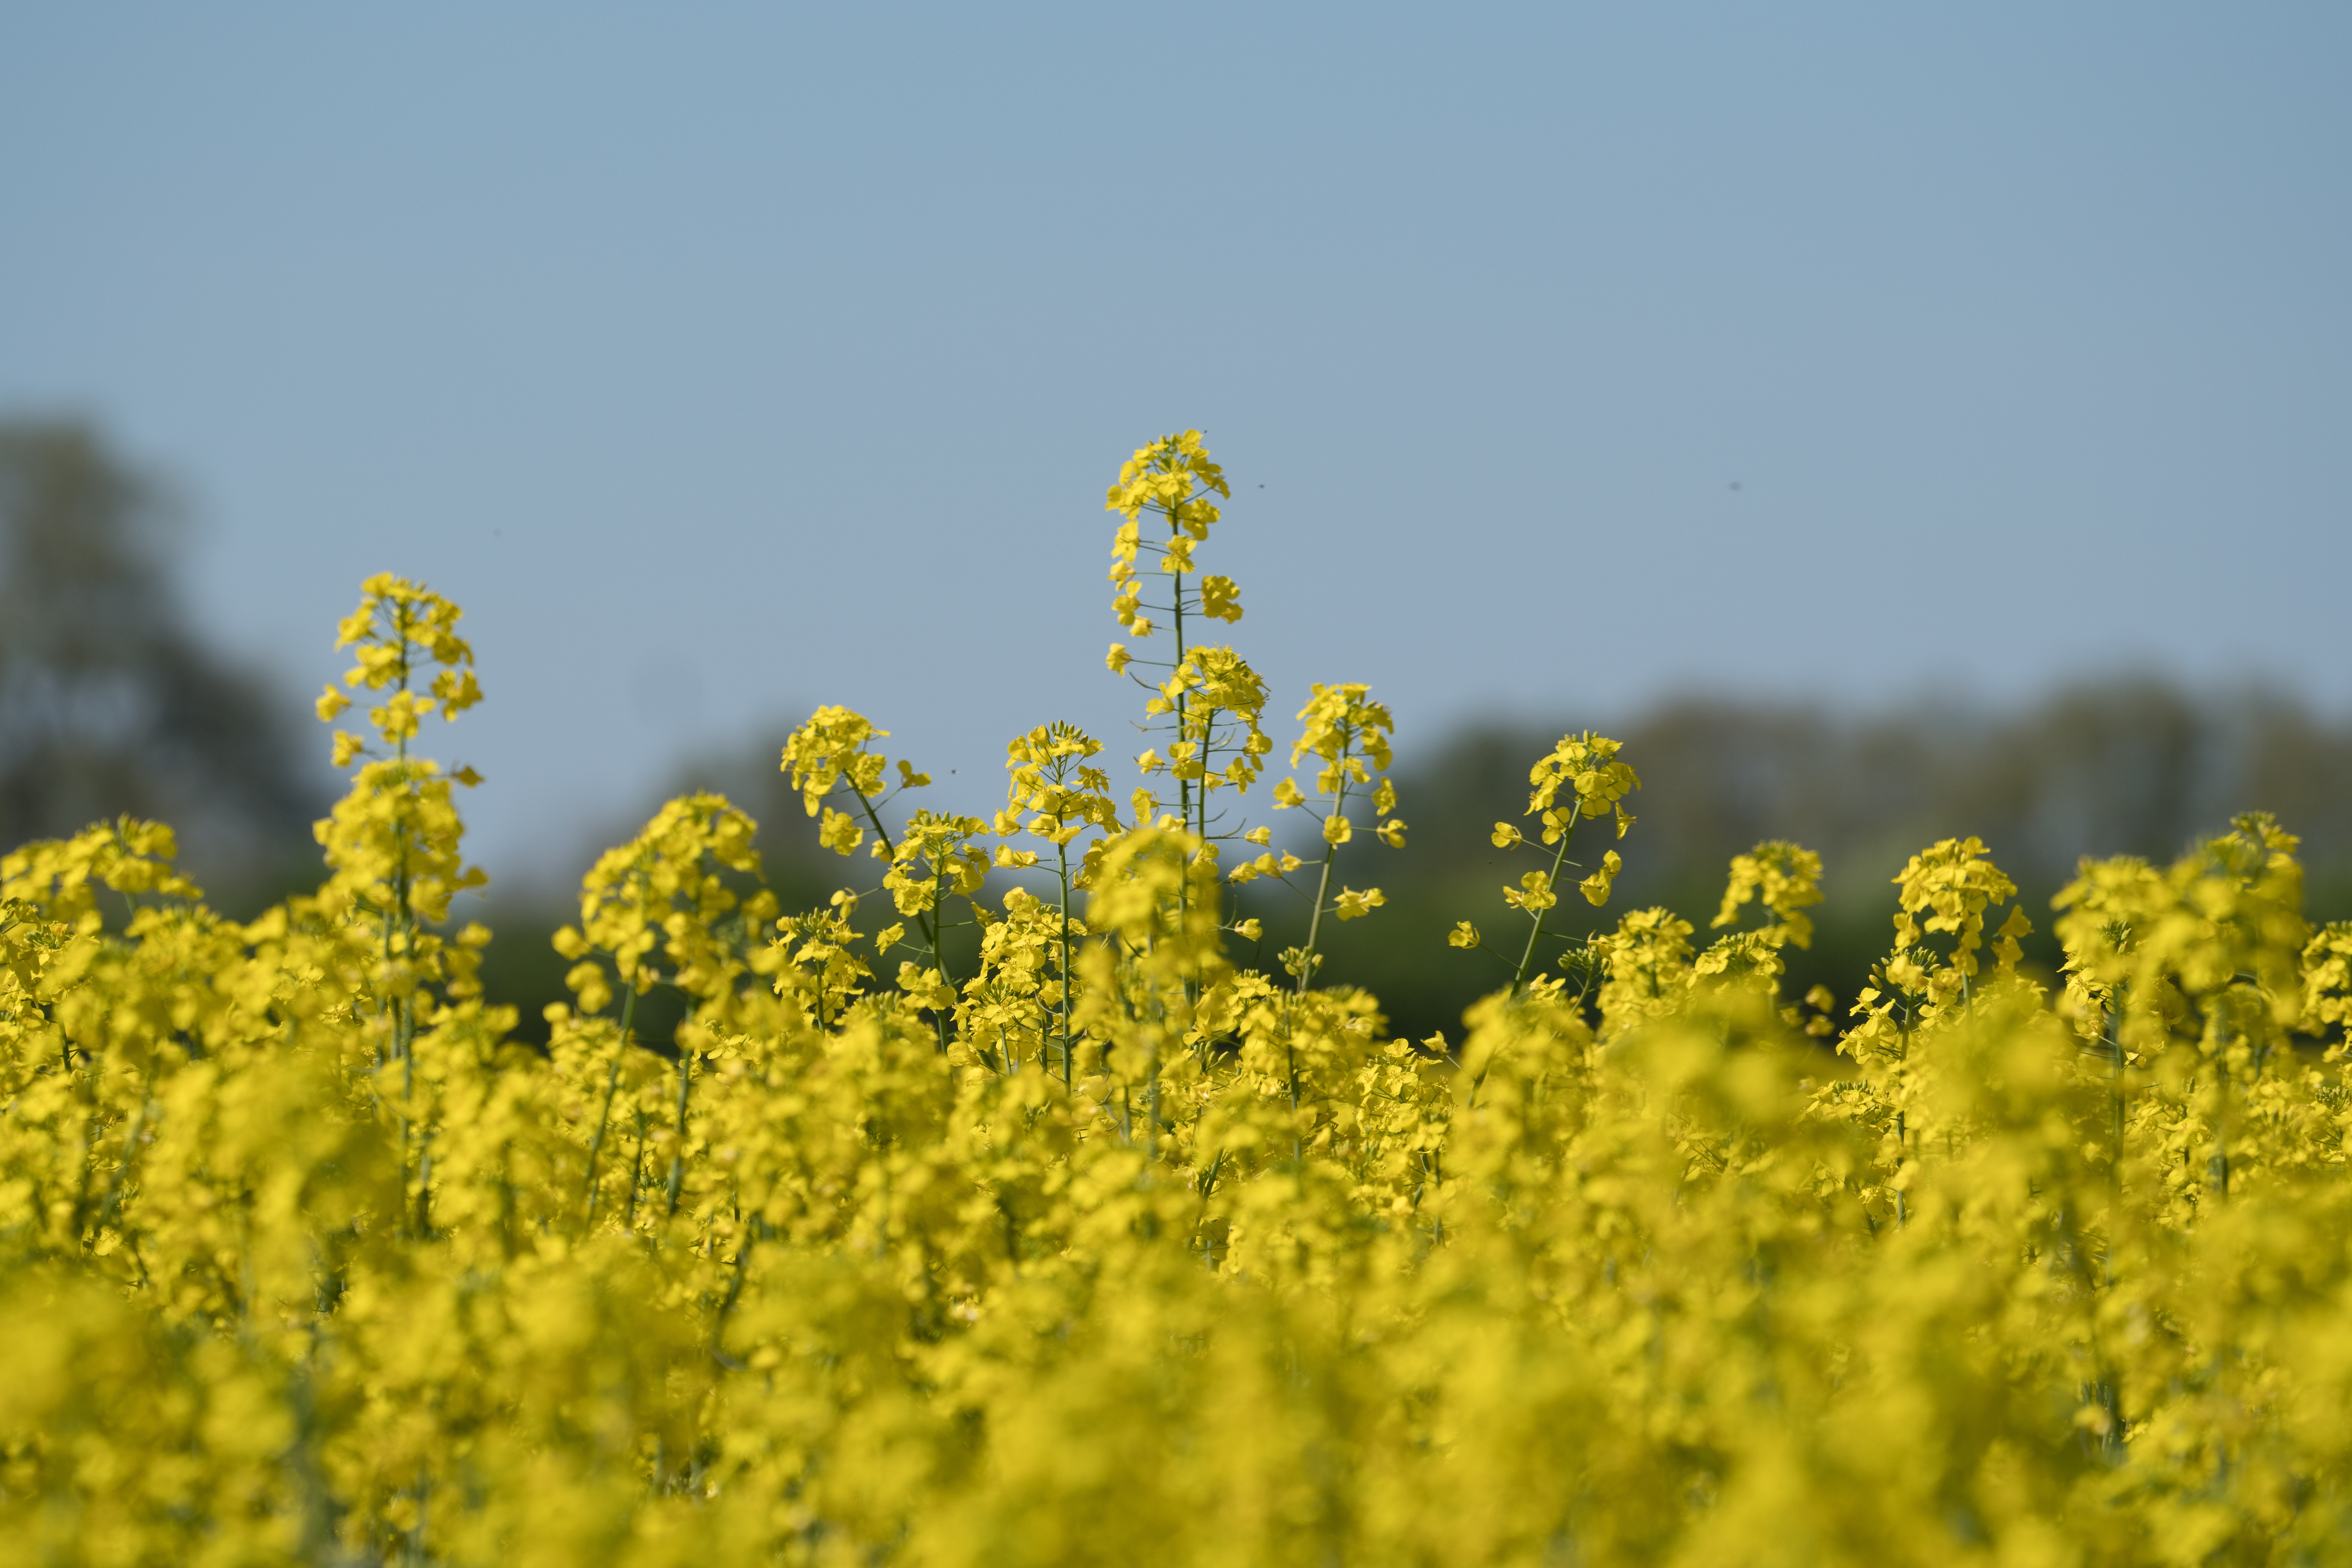
landscape, nature, blossom, plant, sky, field, meadow, sunlight, flower, bloom, summer, food, produce, vegetable, crop, yellow, agriculture, close, rapeseed, wildflower, fields, canola, mustard, brassica, macro photography, arable, oilseed rape, flowering plant, field of rapeseeds, grass family, land plant, mustard plant, mustard and cabbage family, brassica rapa